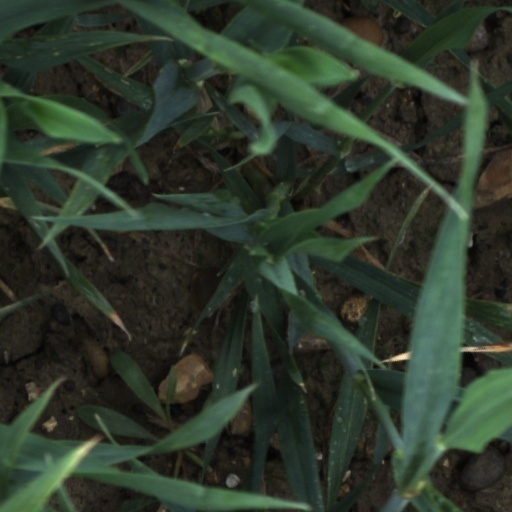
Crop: wheat